Medievalism

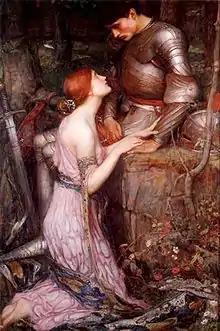
The Middle Ages in art: a Pre-Raphaelite painting of a knight and a mythical seductress, the lamia ("Lamia" by John William Waterhouse, 1905)

Medievalism is a system of belief and practice inspired by the Middle Ages of Europe, or by devotion to elements of that period, which have been expressed in areas such as architecture, literature, music, art, philosophy, scholarship, and various vehicles of popular culture. Since the 17th century, a variety of movements have used the medieval period as a model or inspiration for creative activity, including Romanticism, the Gothic Revival, the Pre-Raphaelite and Arts and Crafts movements, and neo-medievalism (a term often used interchangeably with "medievalism").